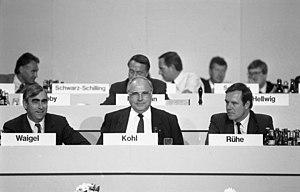
Volker Rühe, né le 25 septembre 1942 à Hambourg, est un homme politique allemand membre de l'Union chrétienne-démocrate d'Allemagne.